Vinyl group

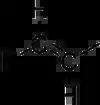
Chemical structure of the vinyl functional group.

In organic chemistry, a vinyl group (abbr. Vi; IUPAC name: ethenyl group) is a functional group with the formula . It is the ethylene (IUPAC name: ethene) molecule with one fewer hydrogen atom. The name is also used for any compound containing that group, namely where R is any other group of atoms.